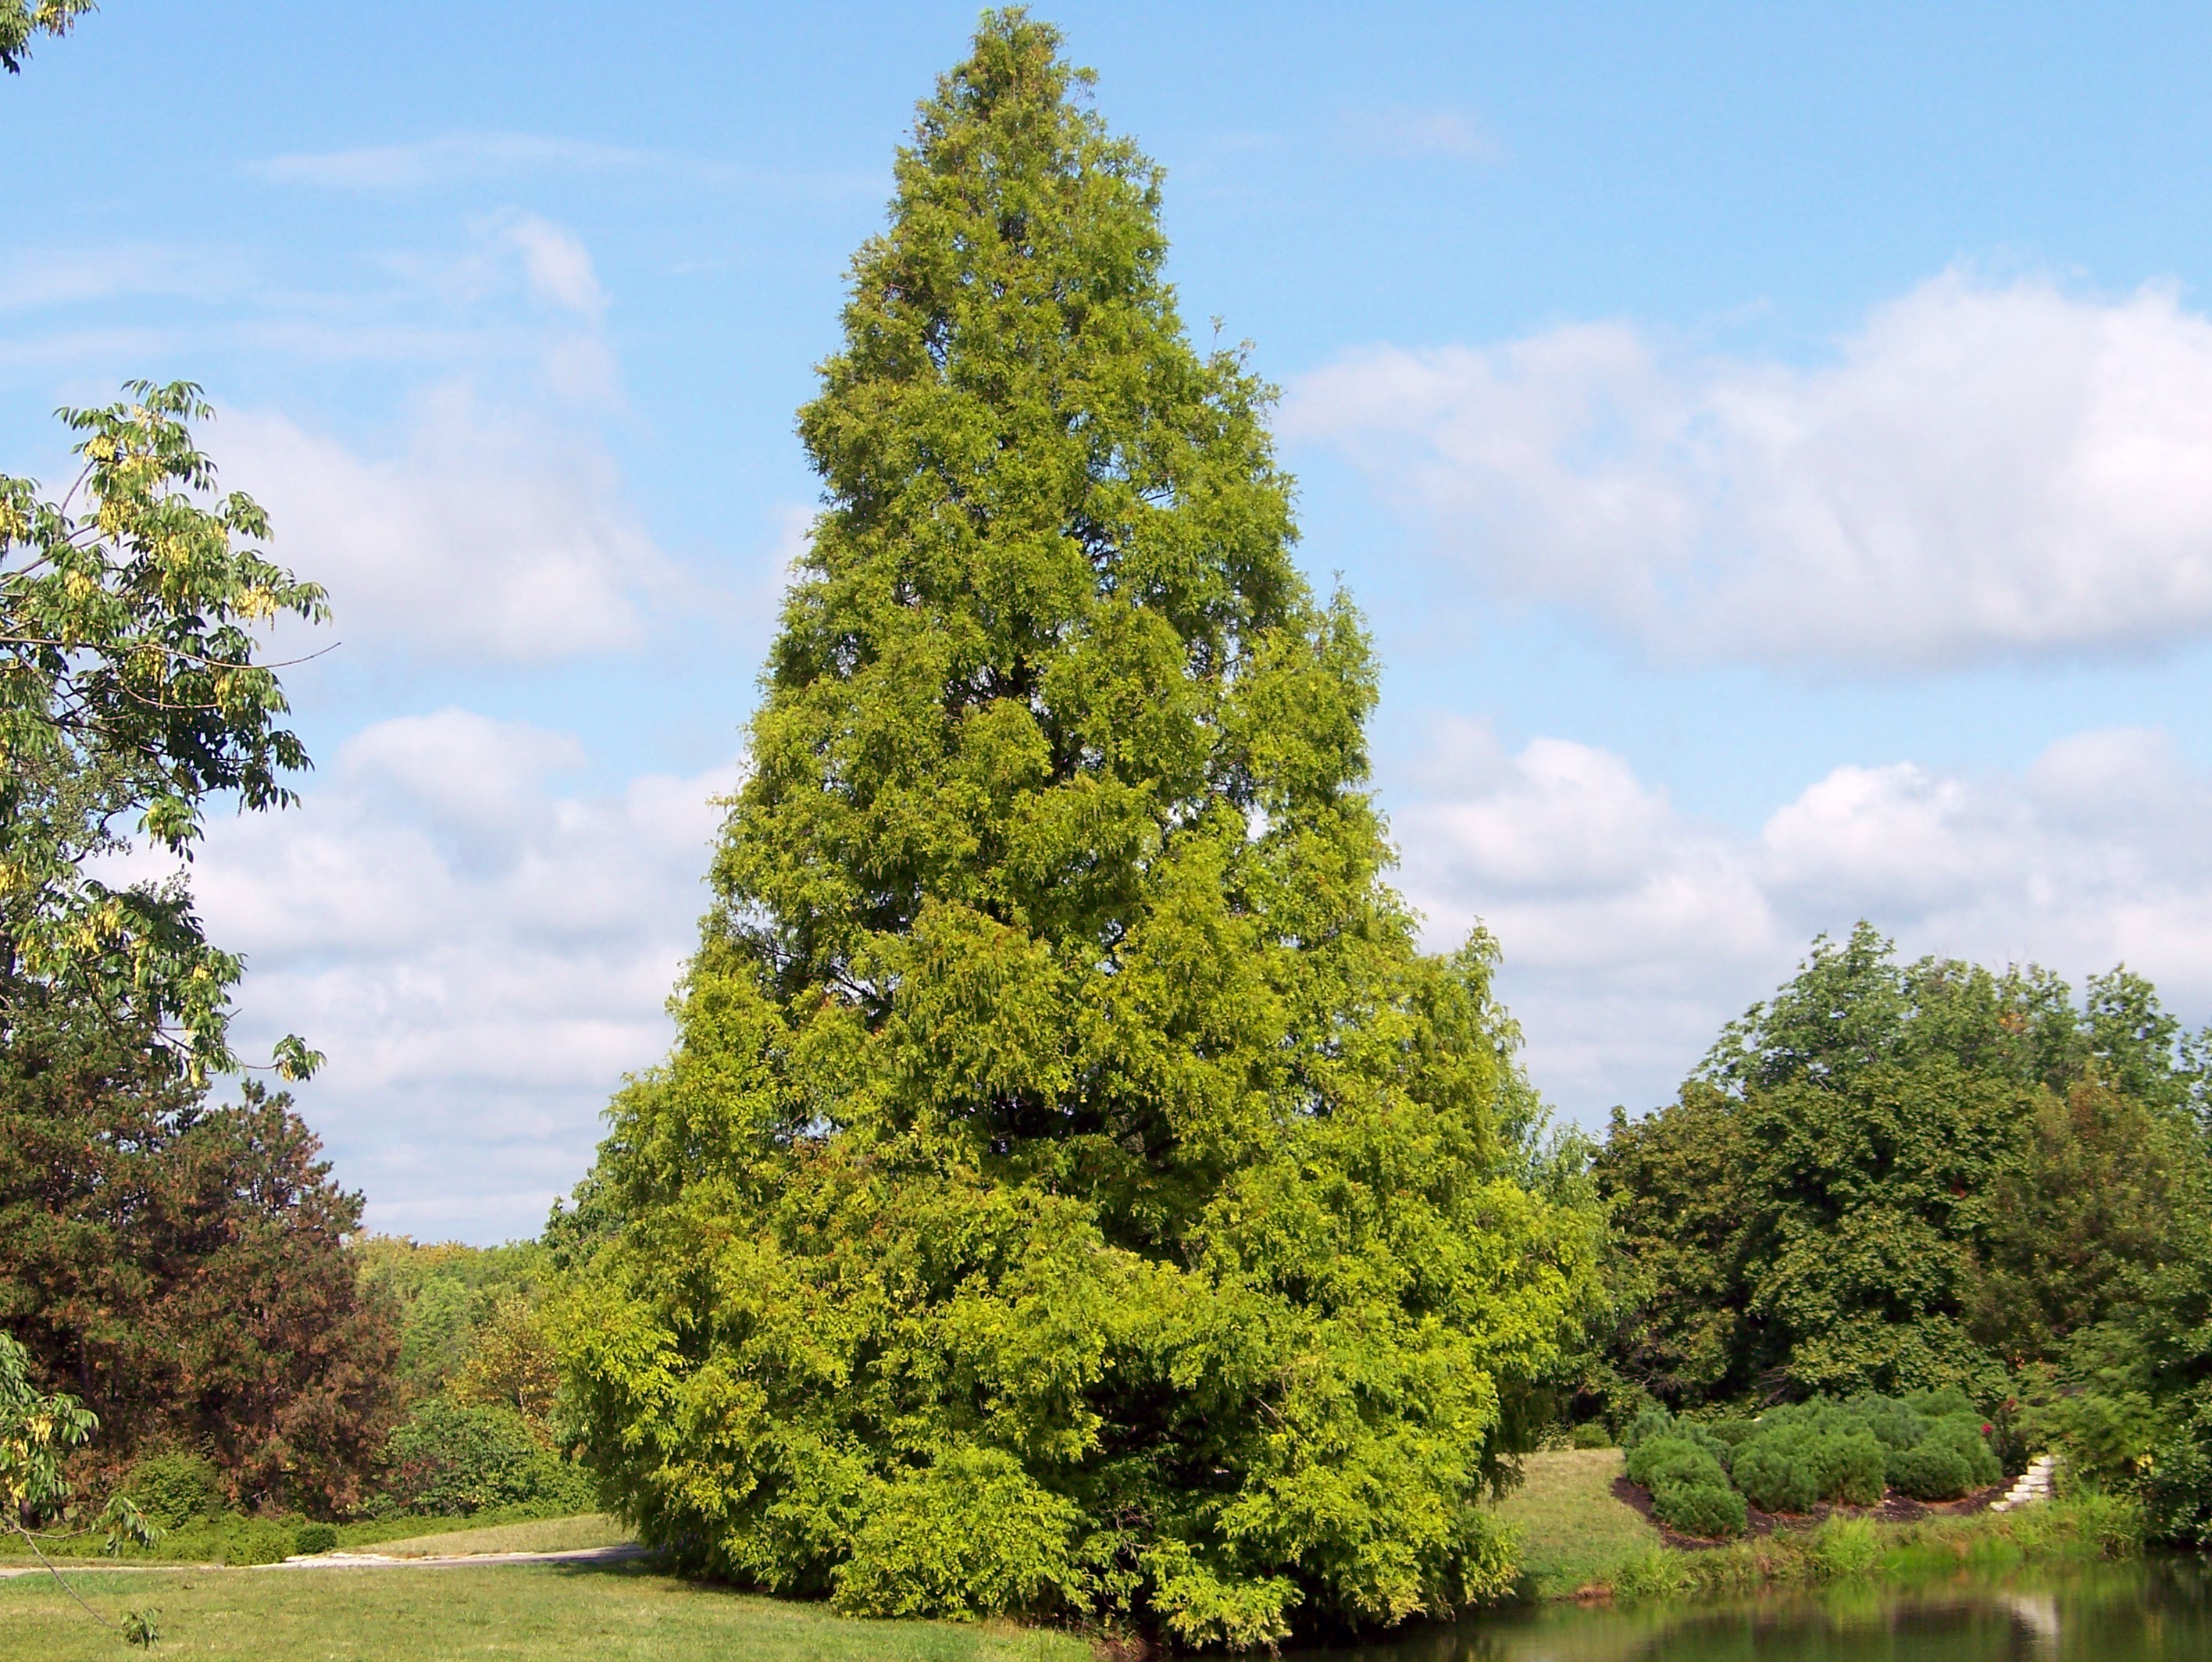
tree, nature, plant, leaf, flower, pond, environment, evergreen, autumn, park, botany, garden, ecology, conifer, coniferous, spruce, shrub, deciduous, ecosystem, flowering plant, maidenhair tree, biome, woody plant, temperate coniferous forest, land plant